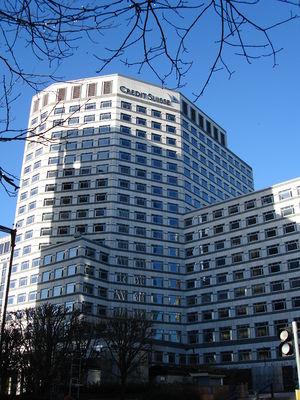
Le 1 Cabot Square est un immeuble de bureaux de la ville de Londres, au Royaume-Uni. Il est situé dans le quartier de Canary Wharf.